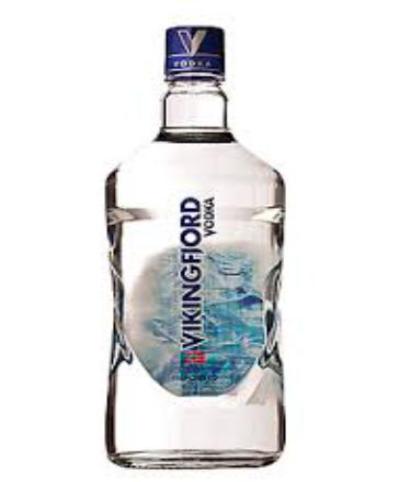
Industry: Food